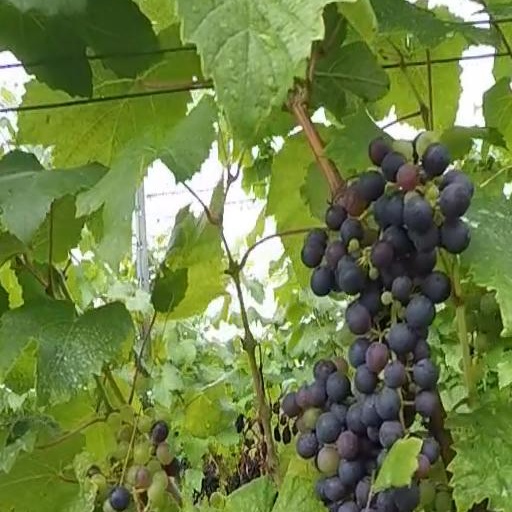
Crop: grape